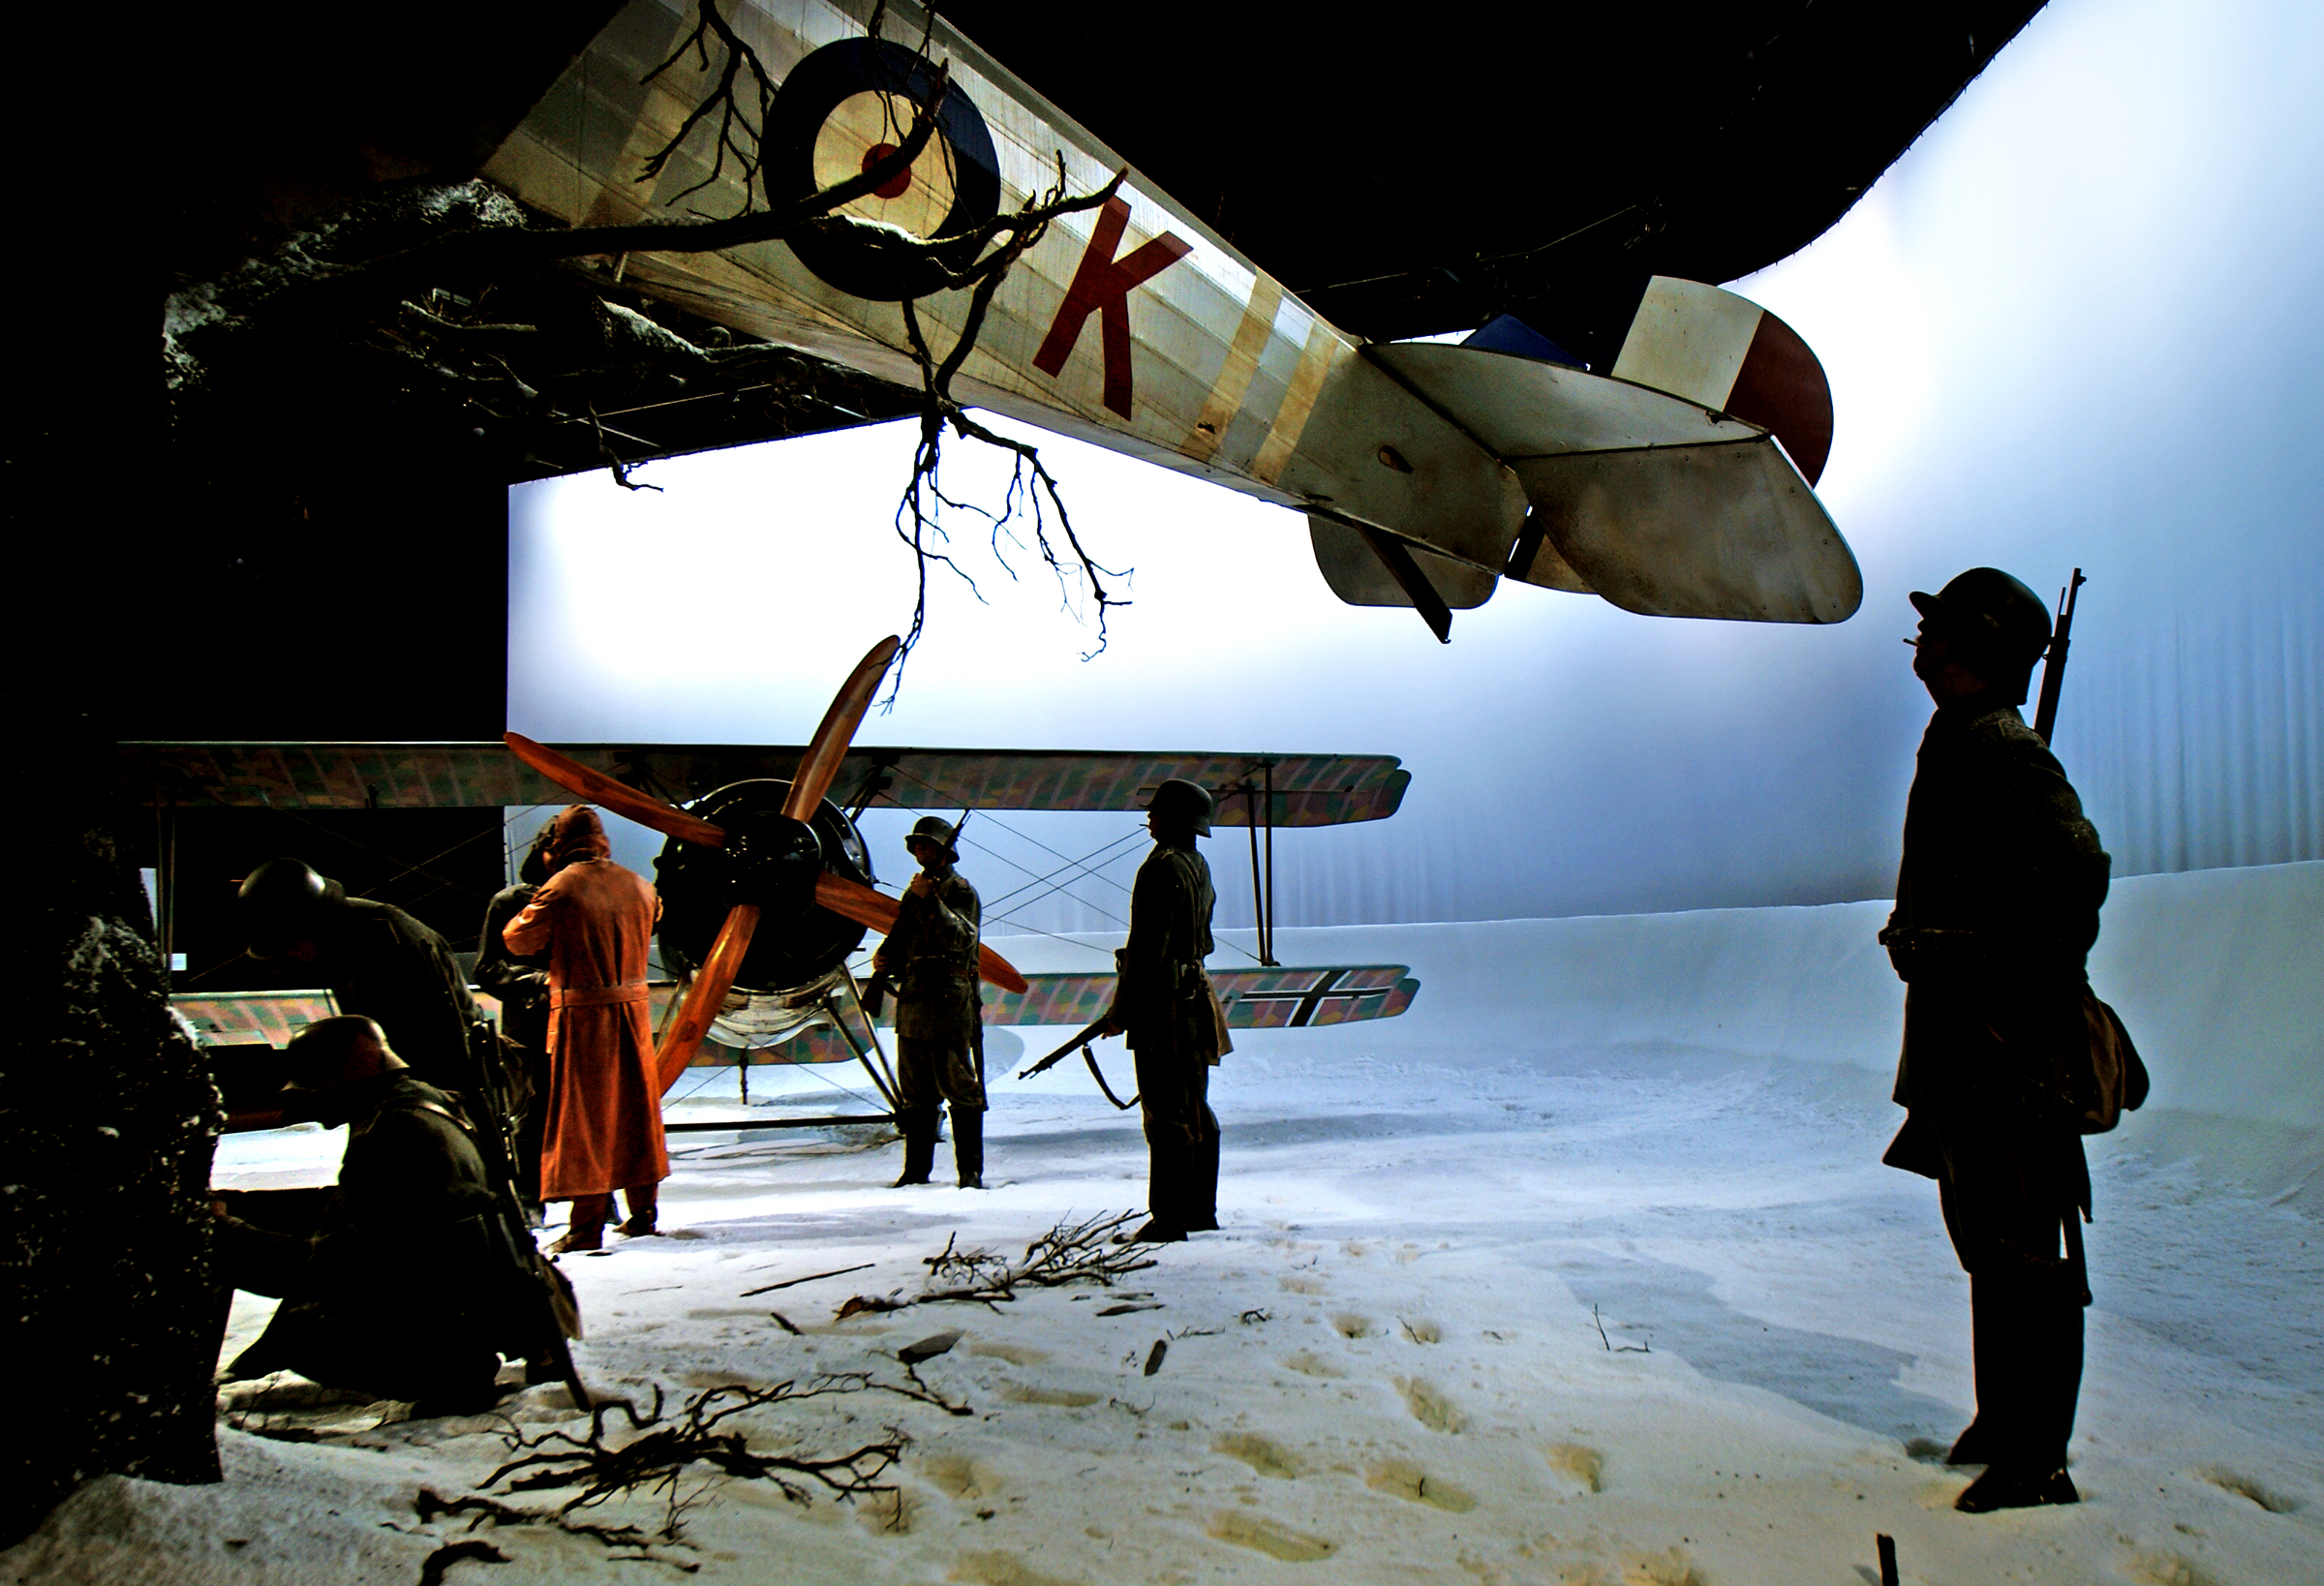
airplane, aircraft, vehicle, museum, aviation, flight, newzealand, fighteraircraft, airshow, ww1, aircraftww1omaka, air force, military aircraft, atmosphere of earth